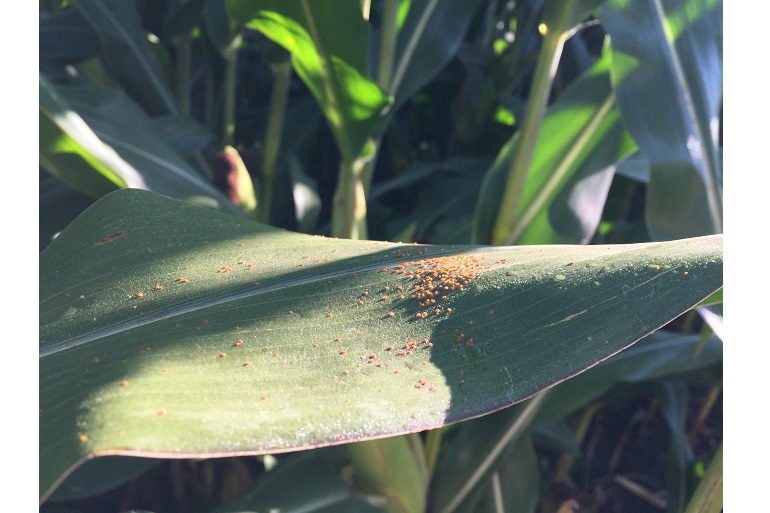
Labels: Corn rust leaf